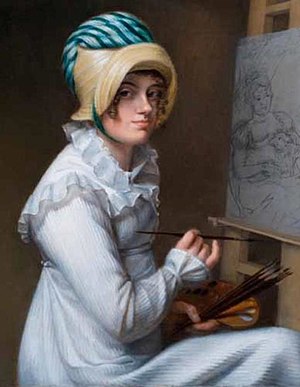
Wilhelmina Geertruida van Idsinga
Wilhelmina Geertruida van Idsinga (selvportræt fra 1817).
Wilhelmina Geertruida van Idsinga var en frisisk maler.